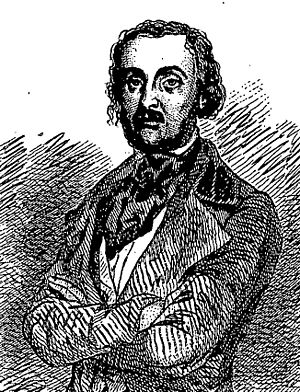
Philarète Chasles
Philarète Chasles.
Victor Euphémion Philarète Chasles var en fransk kritiker.